Thimphu

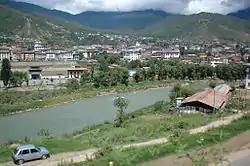
Looking across the river towards the main town from Yangchenphug

Langjupakha is a northeastern district of Thimphu. Located on the eastern bank of the Wang Chuu it contains the Royal Banquet Hall, SAARC building and National Assembly and Centre for Bhutan Studies.